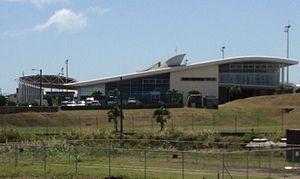
L'aéroport international Robert L. Bradshaw, anciennement Golden Rock Airport, est un aéroport à Saint-Christophe-et-Niévès qui dessert l'île de Saint-Christophe.